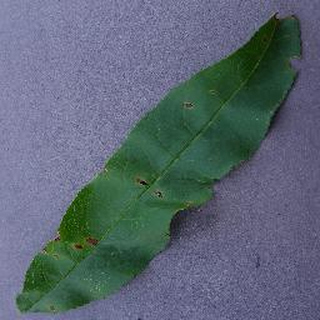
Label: peach_bacterial_spot